Sony Semiconductor Israel

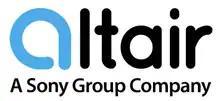
Altair's logo

Altair was founded in May 2005 by former Texas Instruments executives Oded Melamed, Yigal Bitran, and Eran Eshed, with extensive broadband and wireless silicon experience. Altair's management and technology executives were among the founding team of Libit Signal Processing, a fabless chip company acquired by Texas Instruments in 1999 for $365 million.